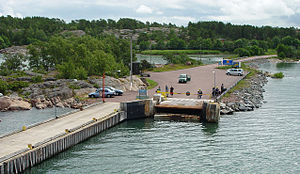
Åland / Geografi / Flora og Fauna
Åland er en finsk selvstyrende øgruppe med 26.530 indbyggere, beliggende i den nordlige del af Østersøen ved indgangen til Den Botniske Bugt og ca. 40 km fra den svenske og 100 km fra den finske kyst. Øgruppen består af over 6.500 øer og skær. Hovedstaden er Mariehamn.